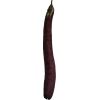
Label: eggplant_long